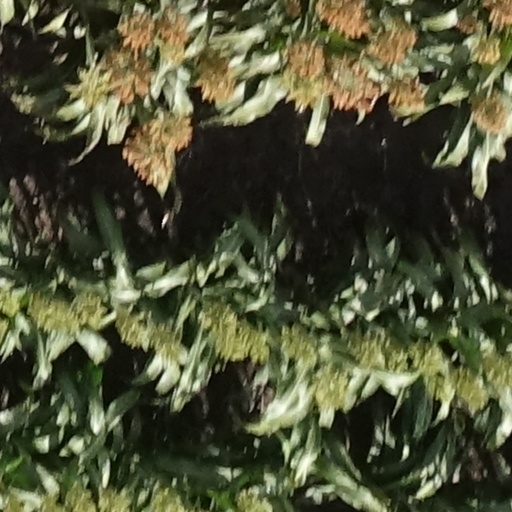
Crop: sorghum